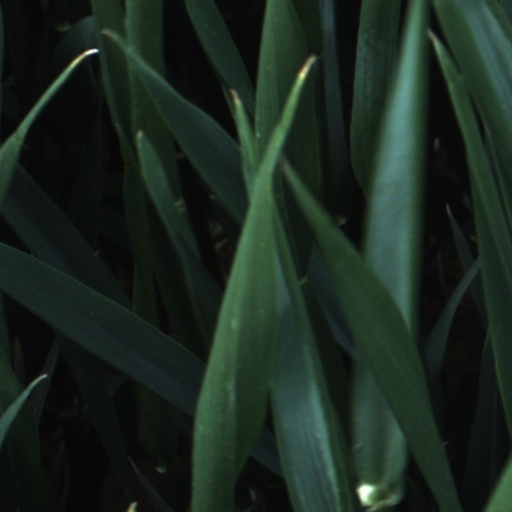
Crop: wheat